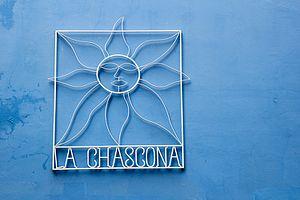
La Chascona est une maison du quartier de Bellavista à Santiago, au Chili, qui appartenait au poète chilien Pablo Neruda.